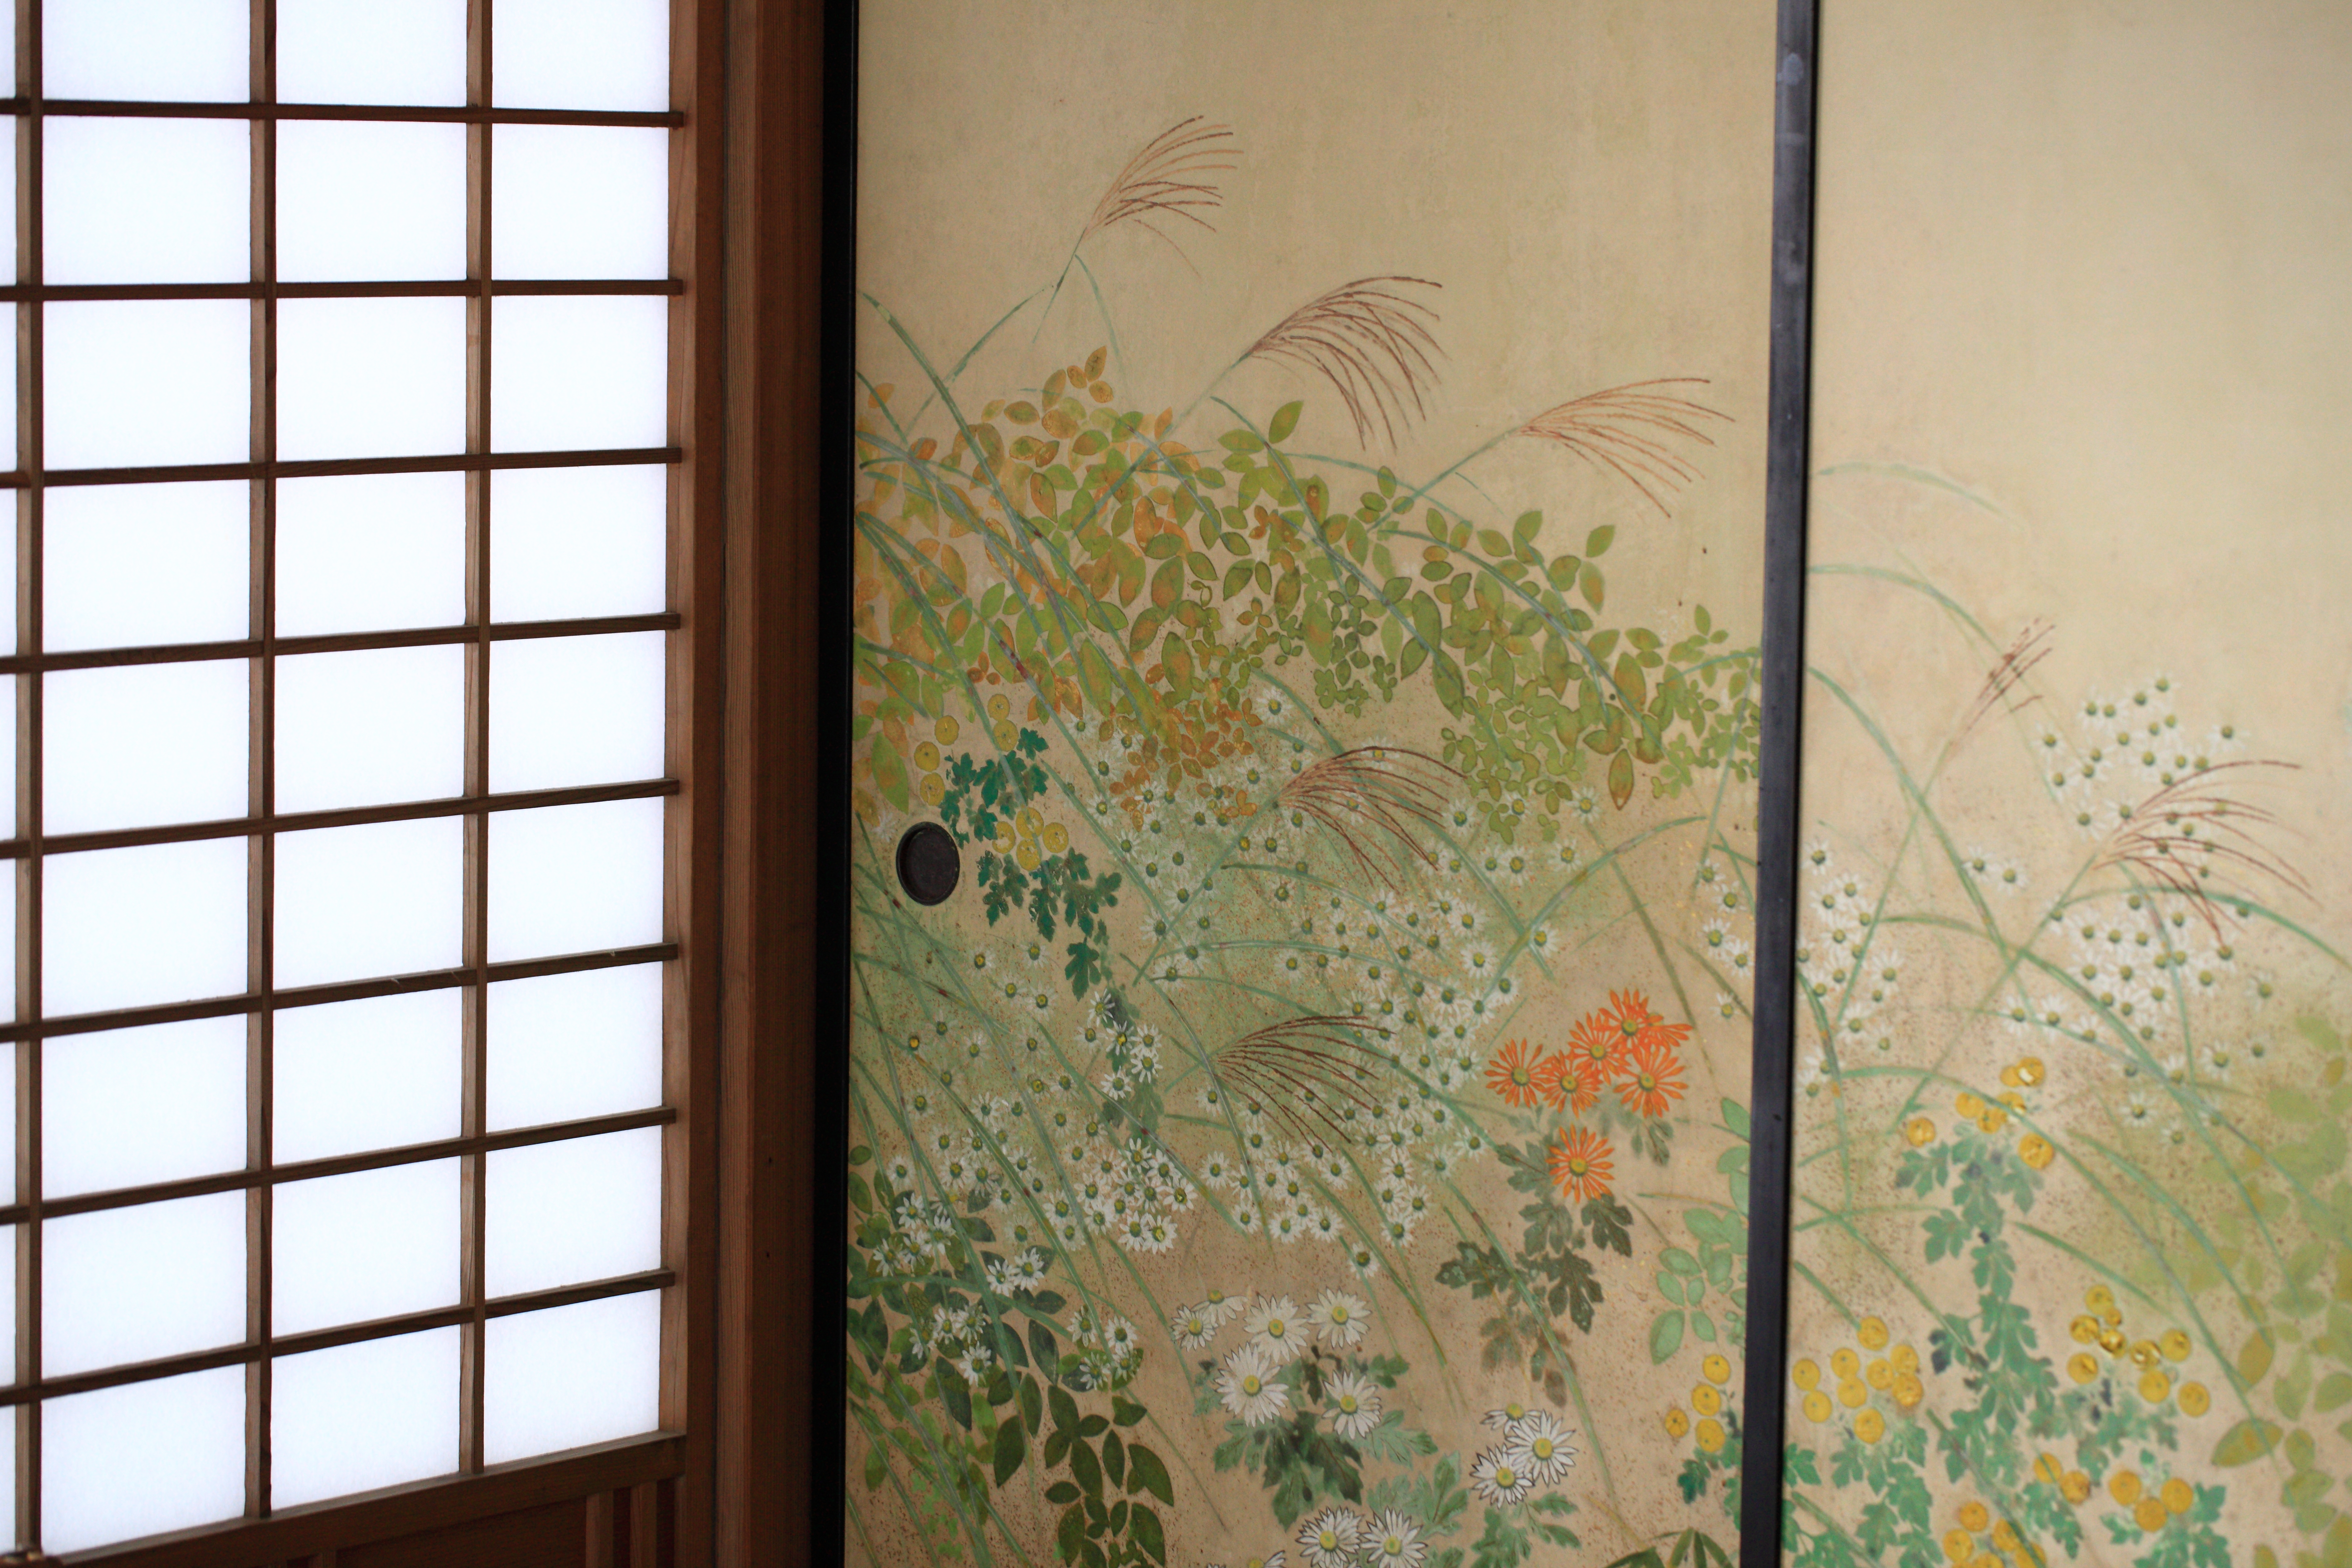
architecture, house, interior, window, old, wall, high, ancient, residence, door, interior design, art, design, japanese, mural, wallpaper, 5d, style, hires, markii, traditional, hi, res, resolution, 5photosaday, sliding, partition, kairakuen, ibarakiken, mitoshi, modern art, window covering, window treatment